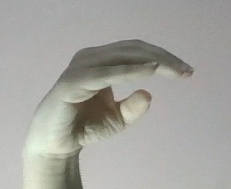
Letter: jeem